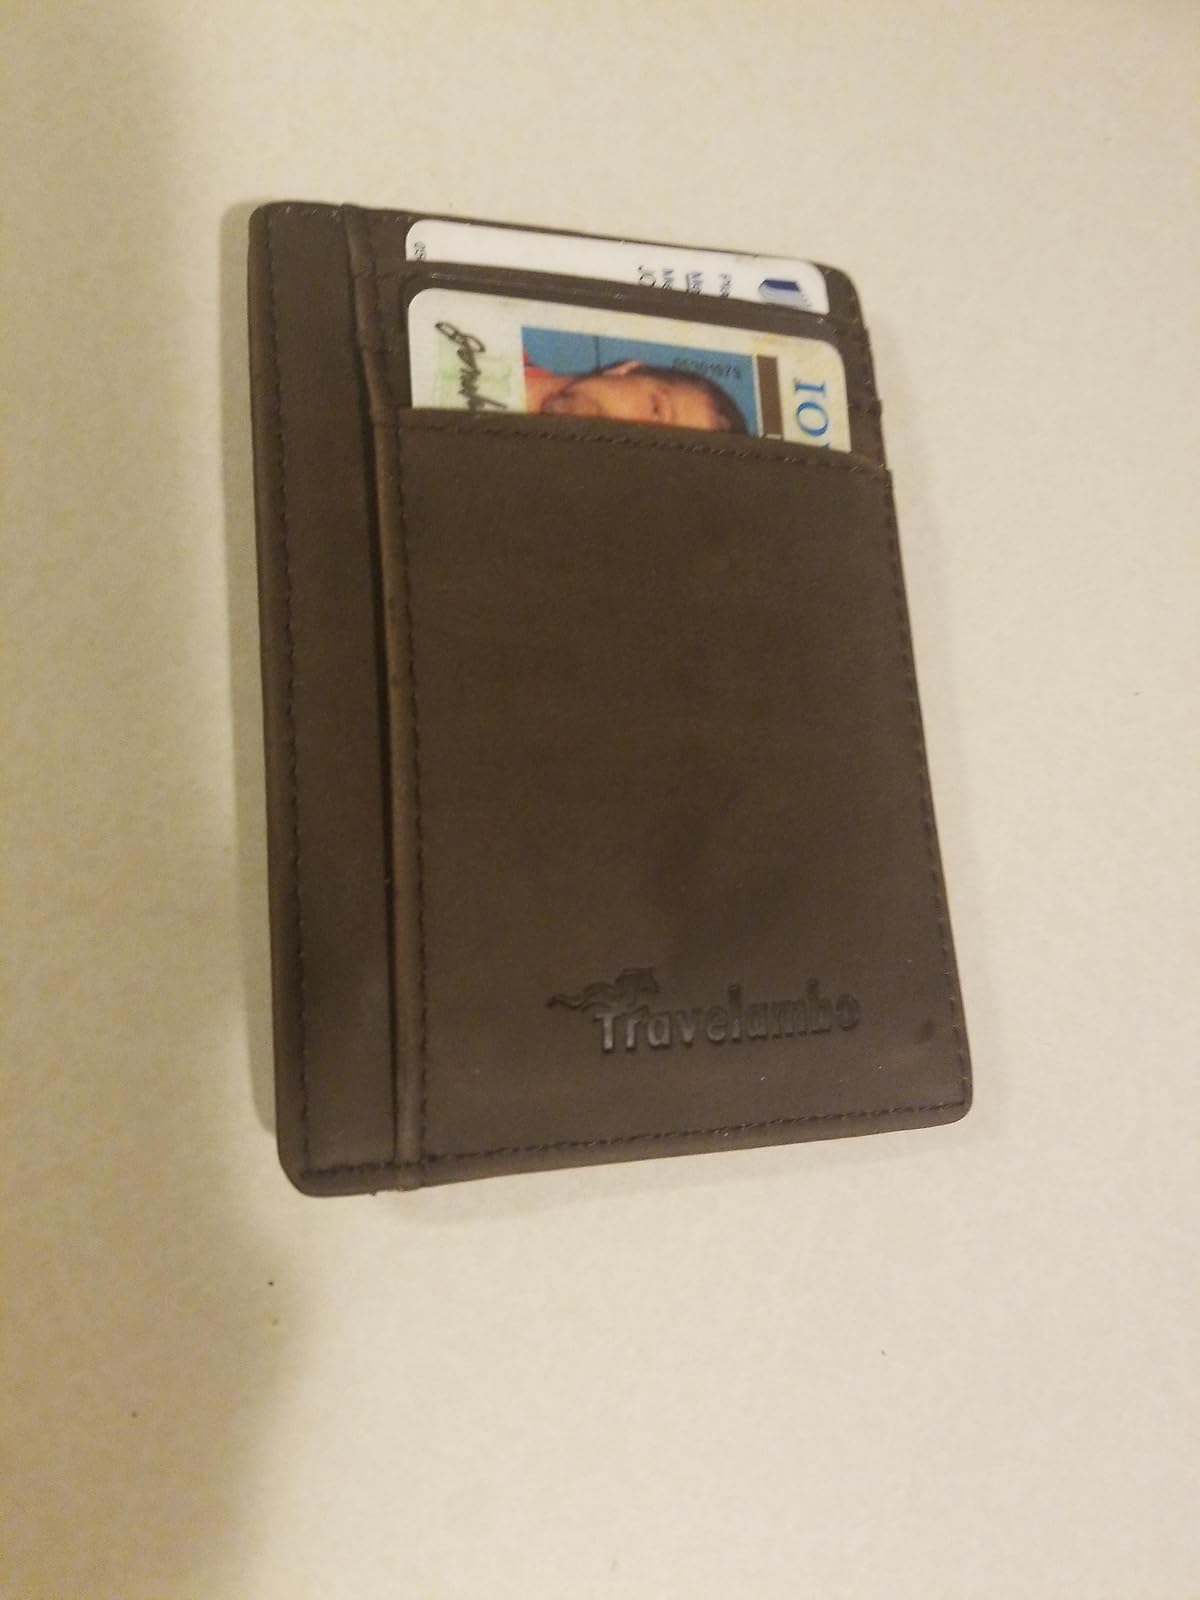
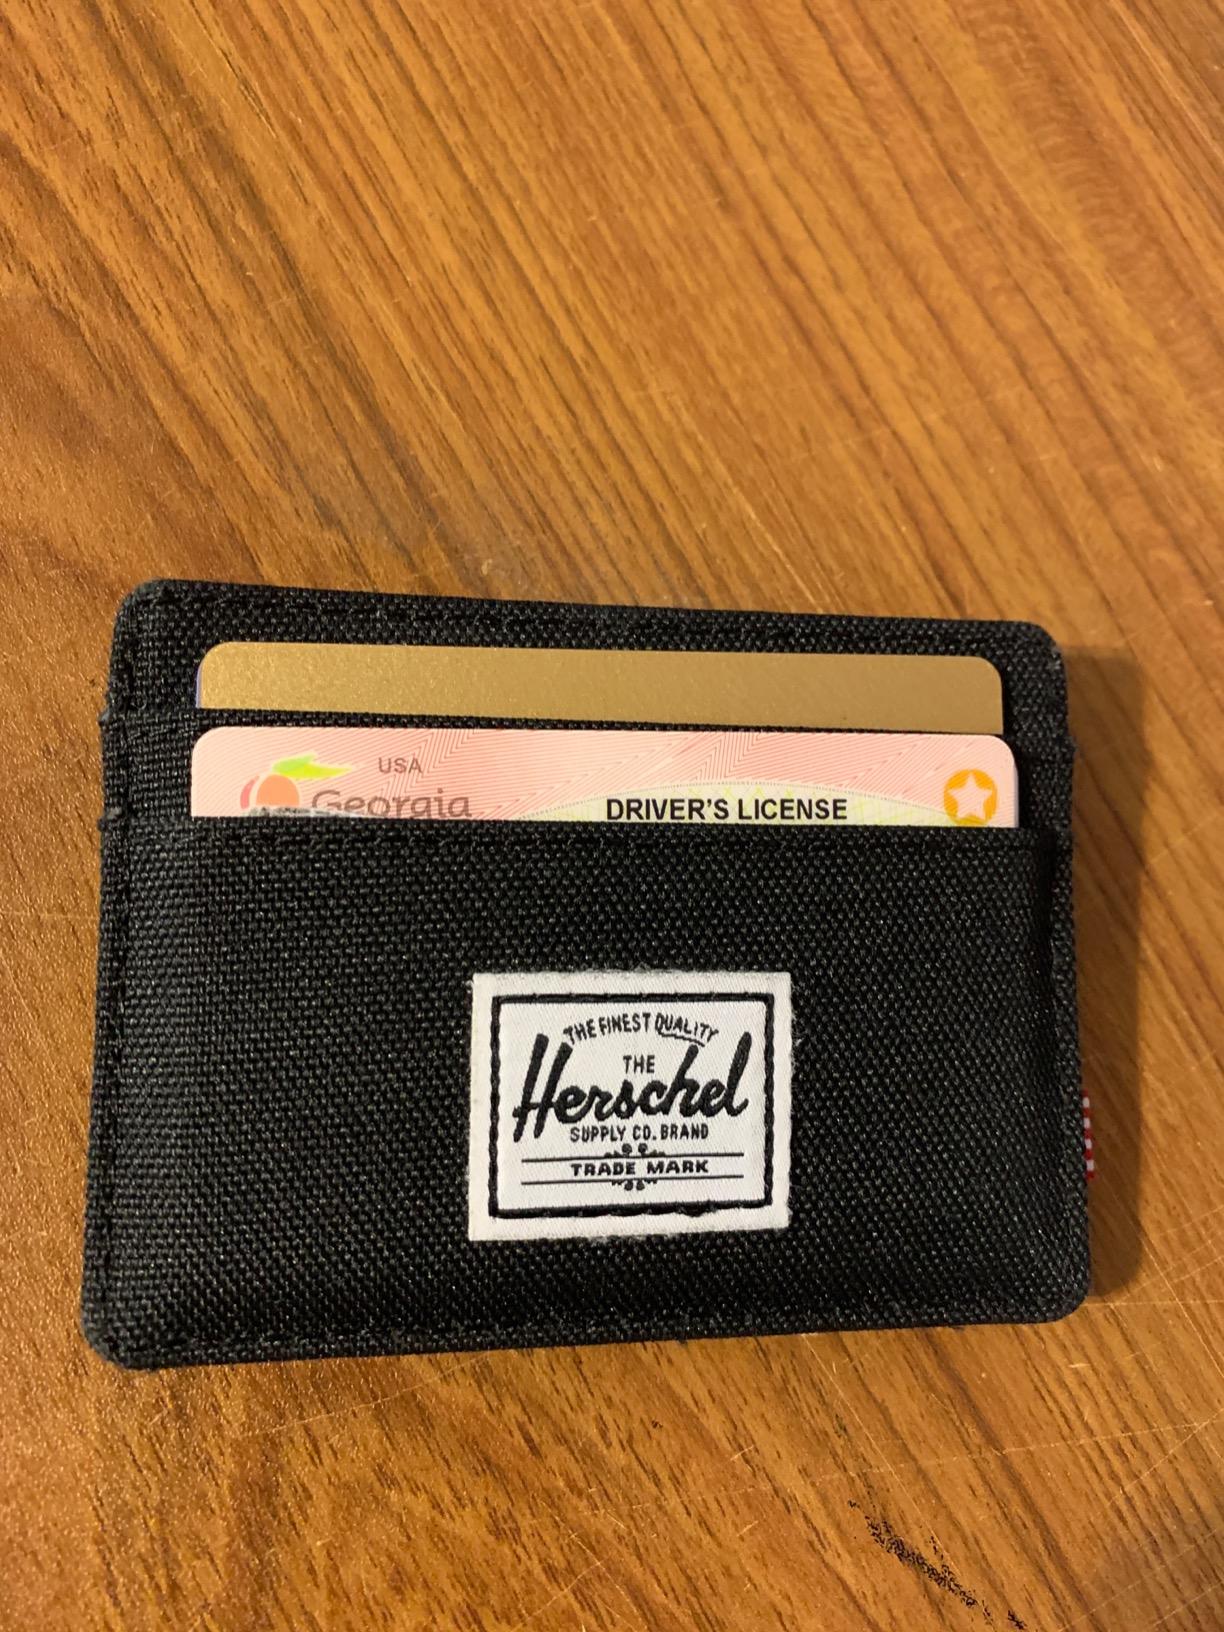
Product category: accessories_wallet
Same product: no